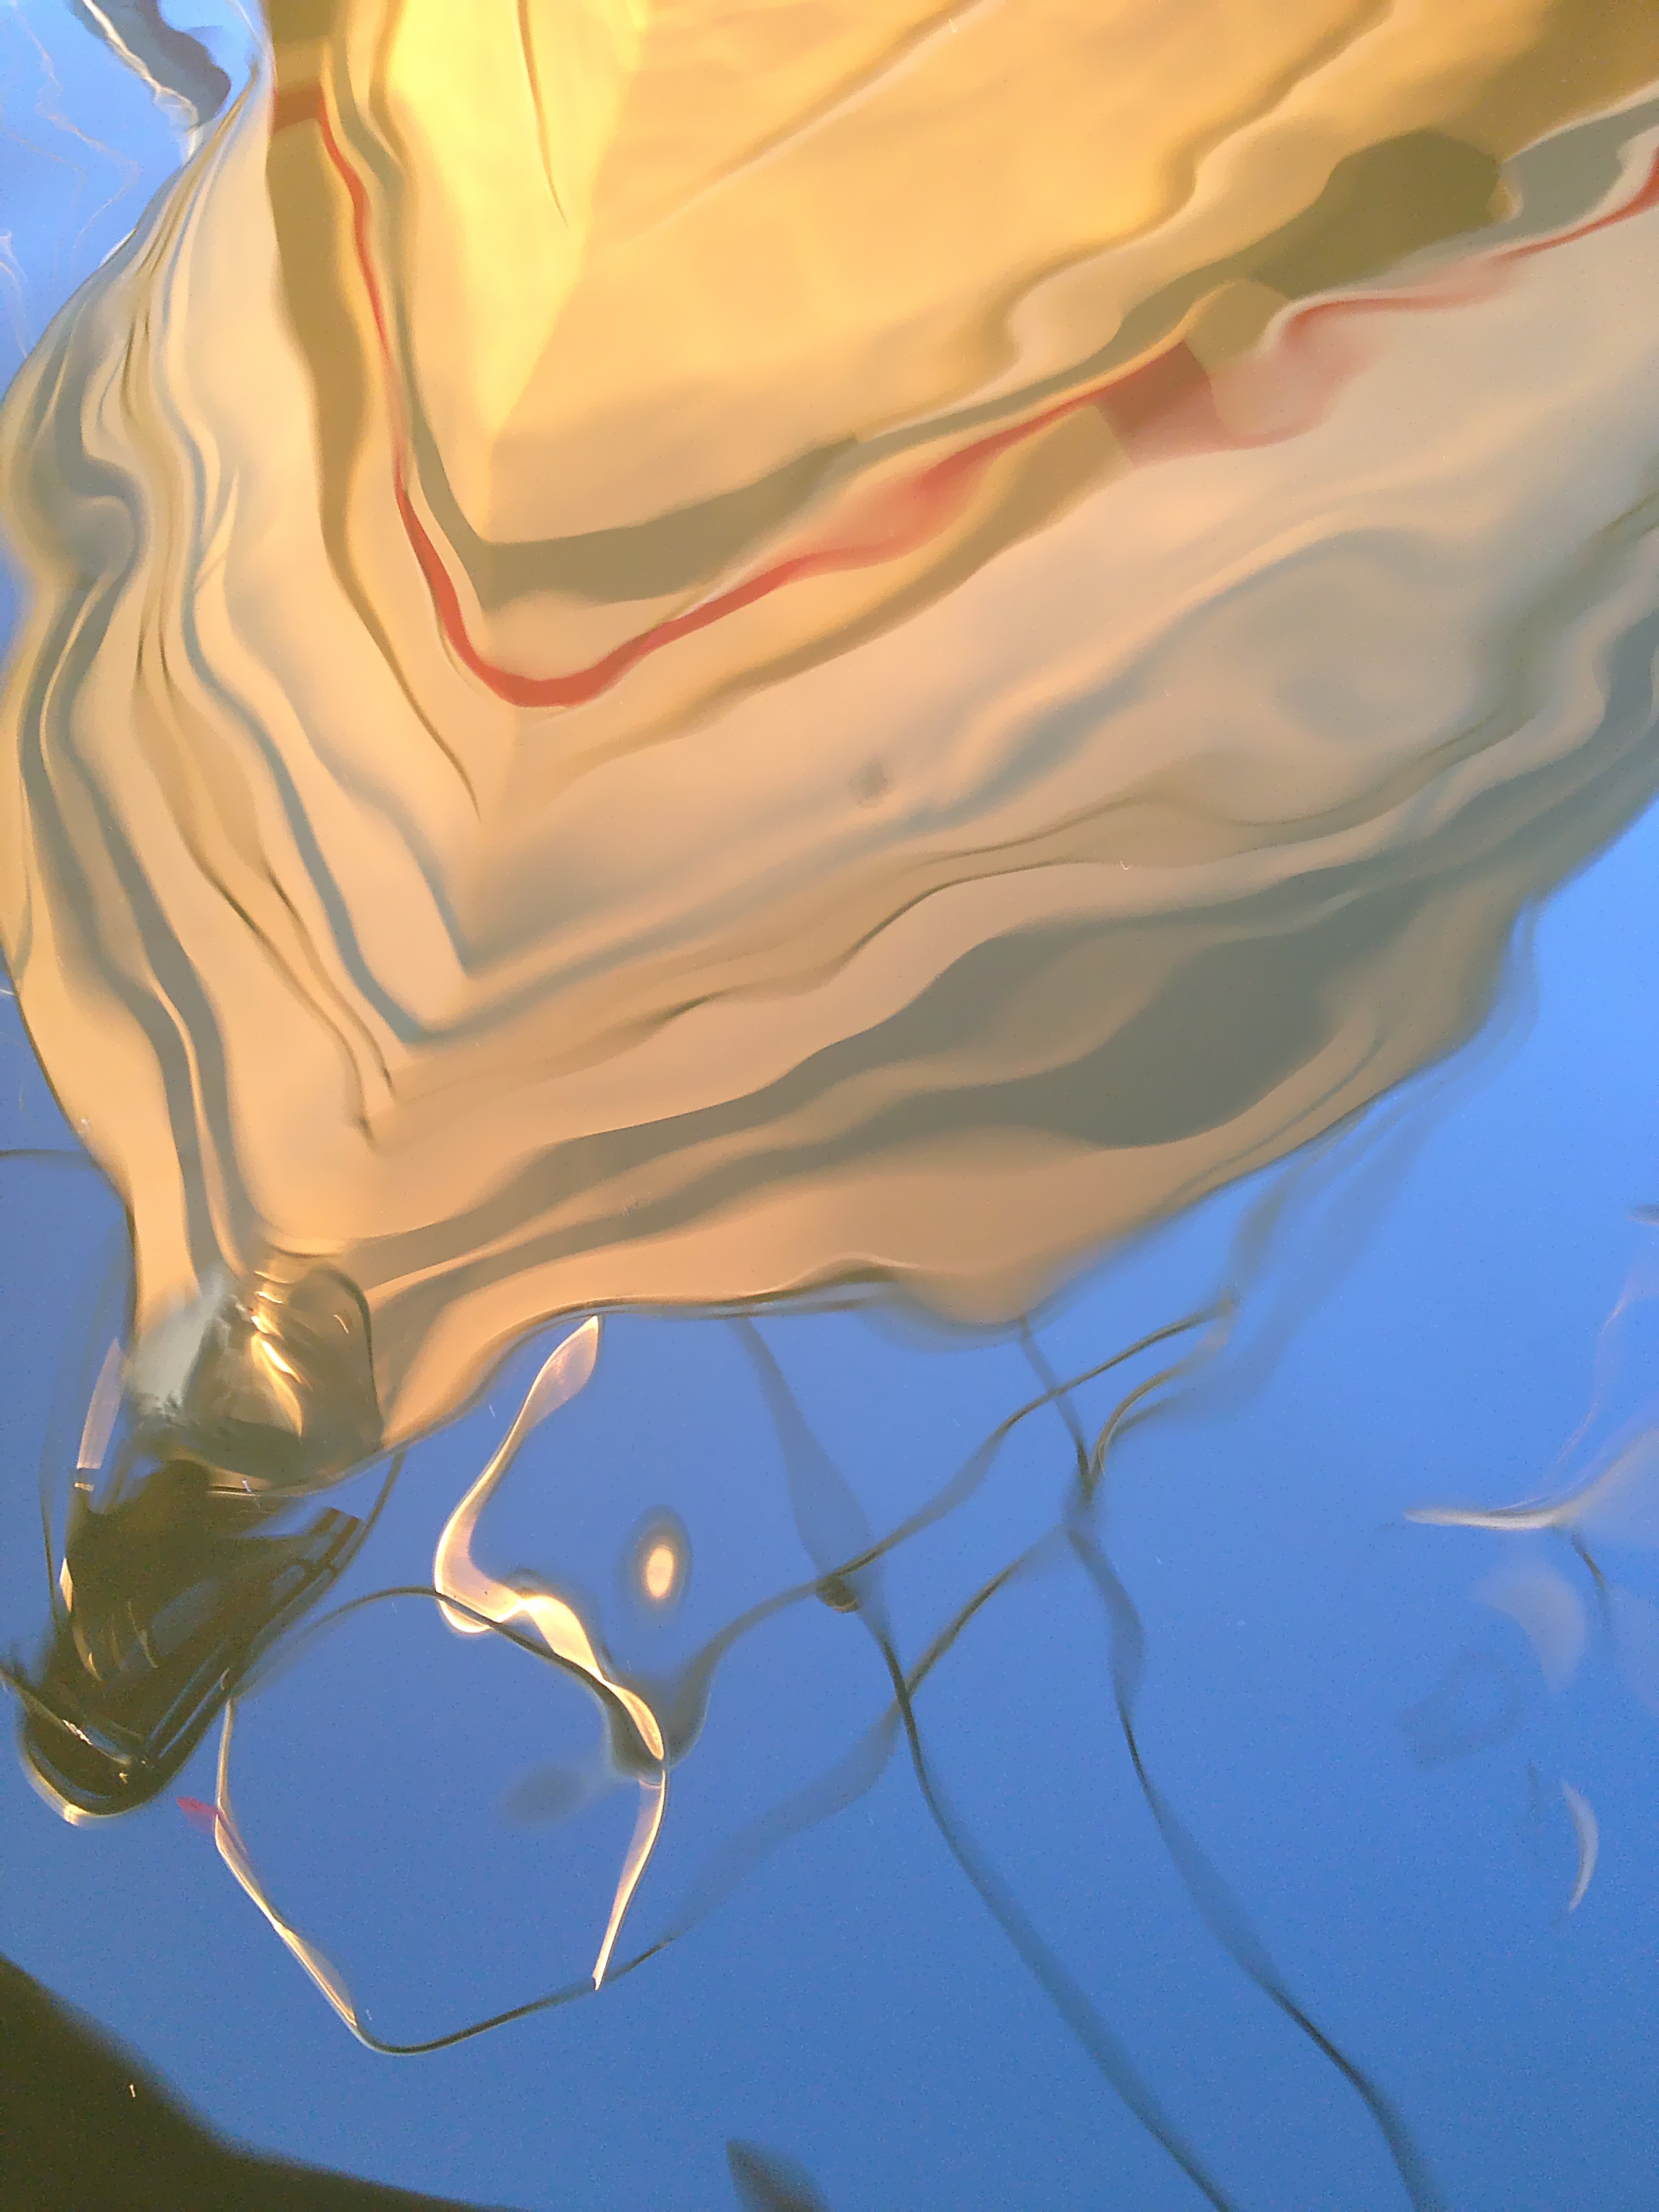
sea, water, boat, flower, summer, evening, reflection, port, drawing, illustration, boats, sweden, archipelago, sky blue, mirror image, the stockholm archipelago